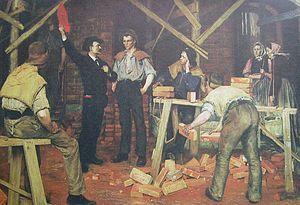
Hildur Hult, puis Hildur Hult-Wåhlin est une peintre suédoise, née le 2 janvier 1872 à Helsinki et morte le 8 avril 1904 à Stockholm.